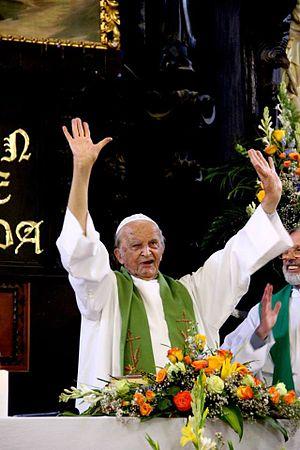
Ugo De Censi Scarafoni est un prêtre et missionnaire italien, membre de l'ordre des salésiens et fondateur de l'Opération Mato Grosso, action humanitaire en Amérique latine.